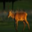
Label: deer